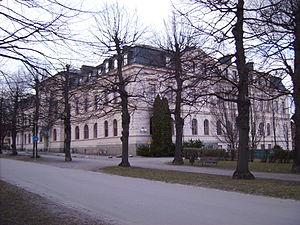
Birger Nerman
Blandt de jævnaldrende klassekammerater fra skolen i Norrköping blev Nils Åberg den første arkæologiprofessor ved Stockholms Högskola 1940-1953, og Sigurd Erixon var indehaver af et professorat i folkelivsforskning ved Nordiska museet og Stockholms Högskola. Tvillingebroderen Einar Nerman blev tegner og kunstner.
Birger Nerman var en svensk professor, arkæolog og forfatter.